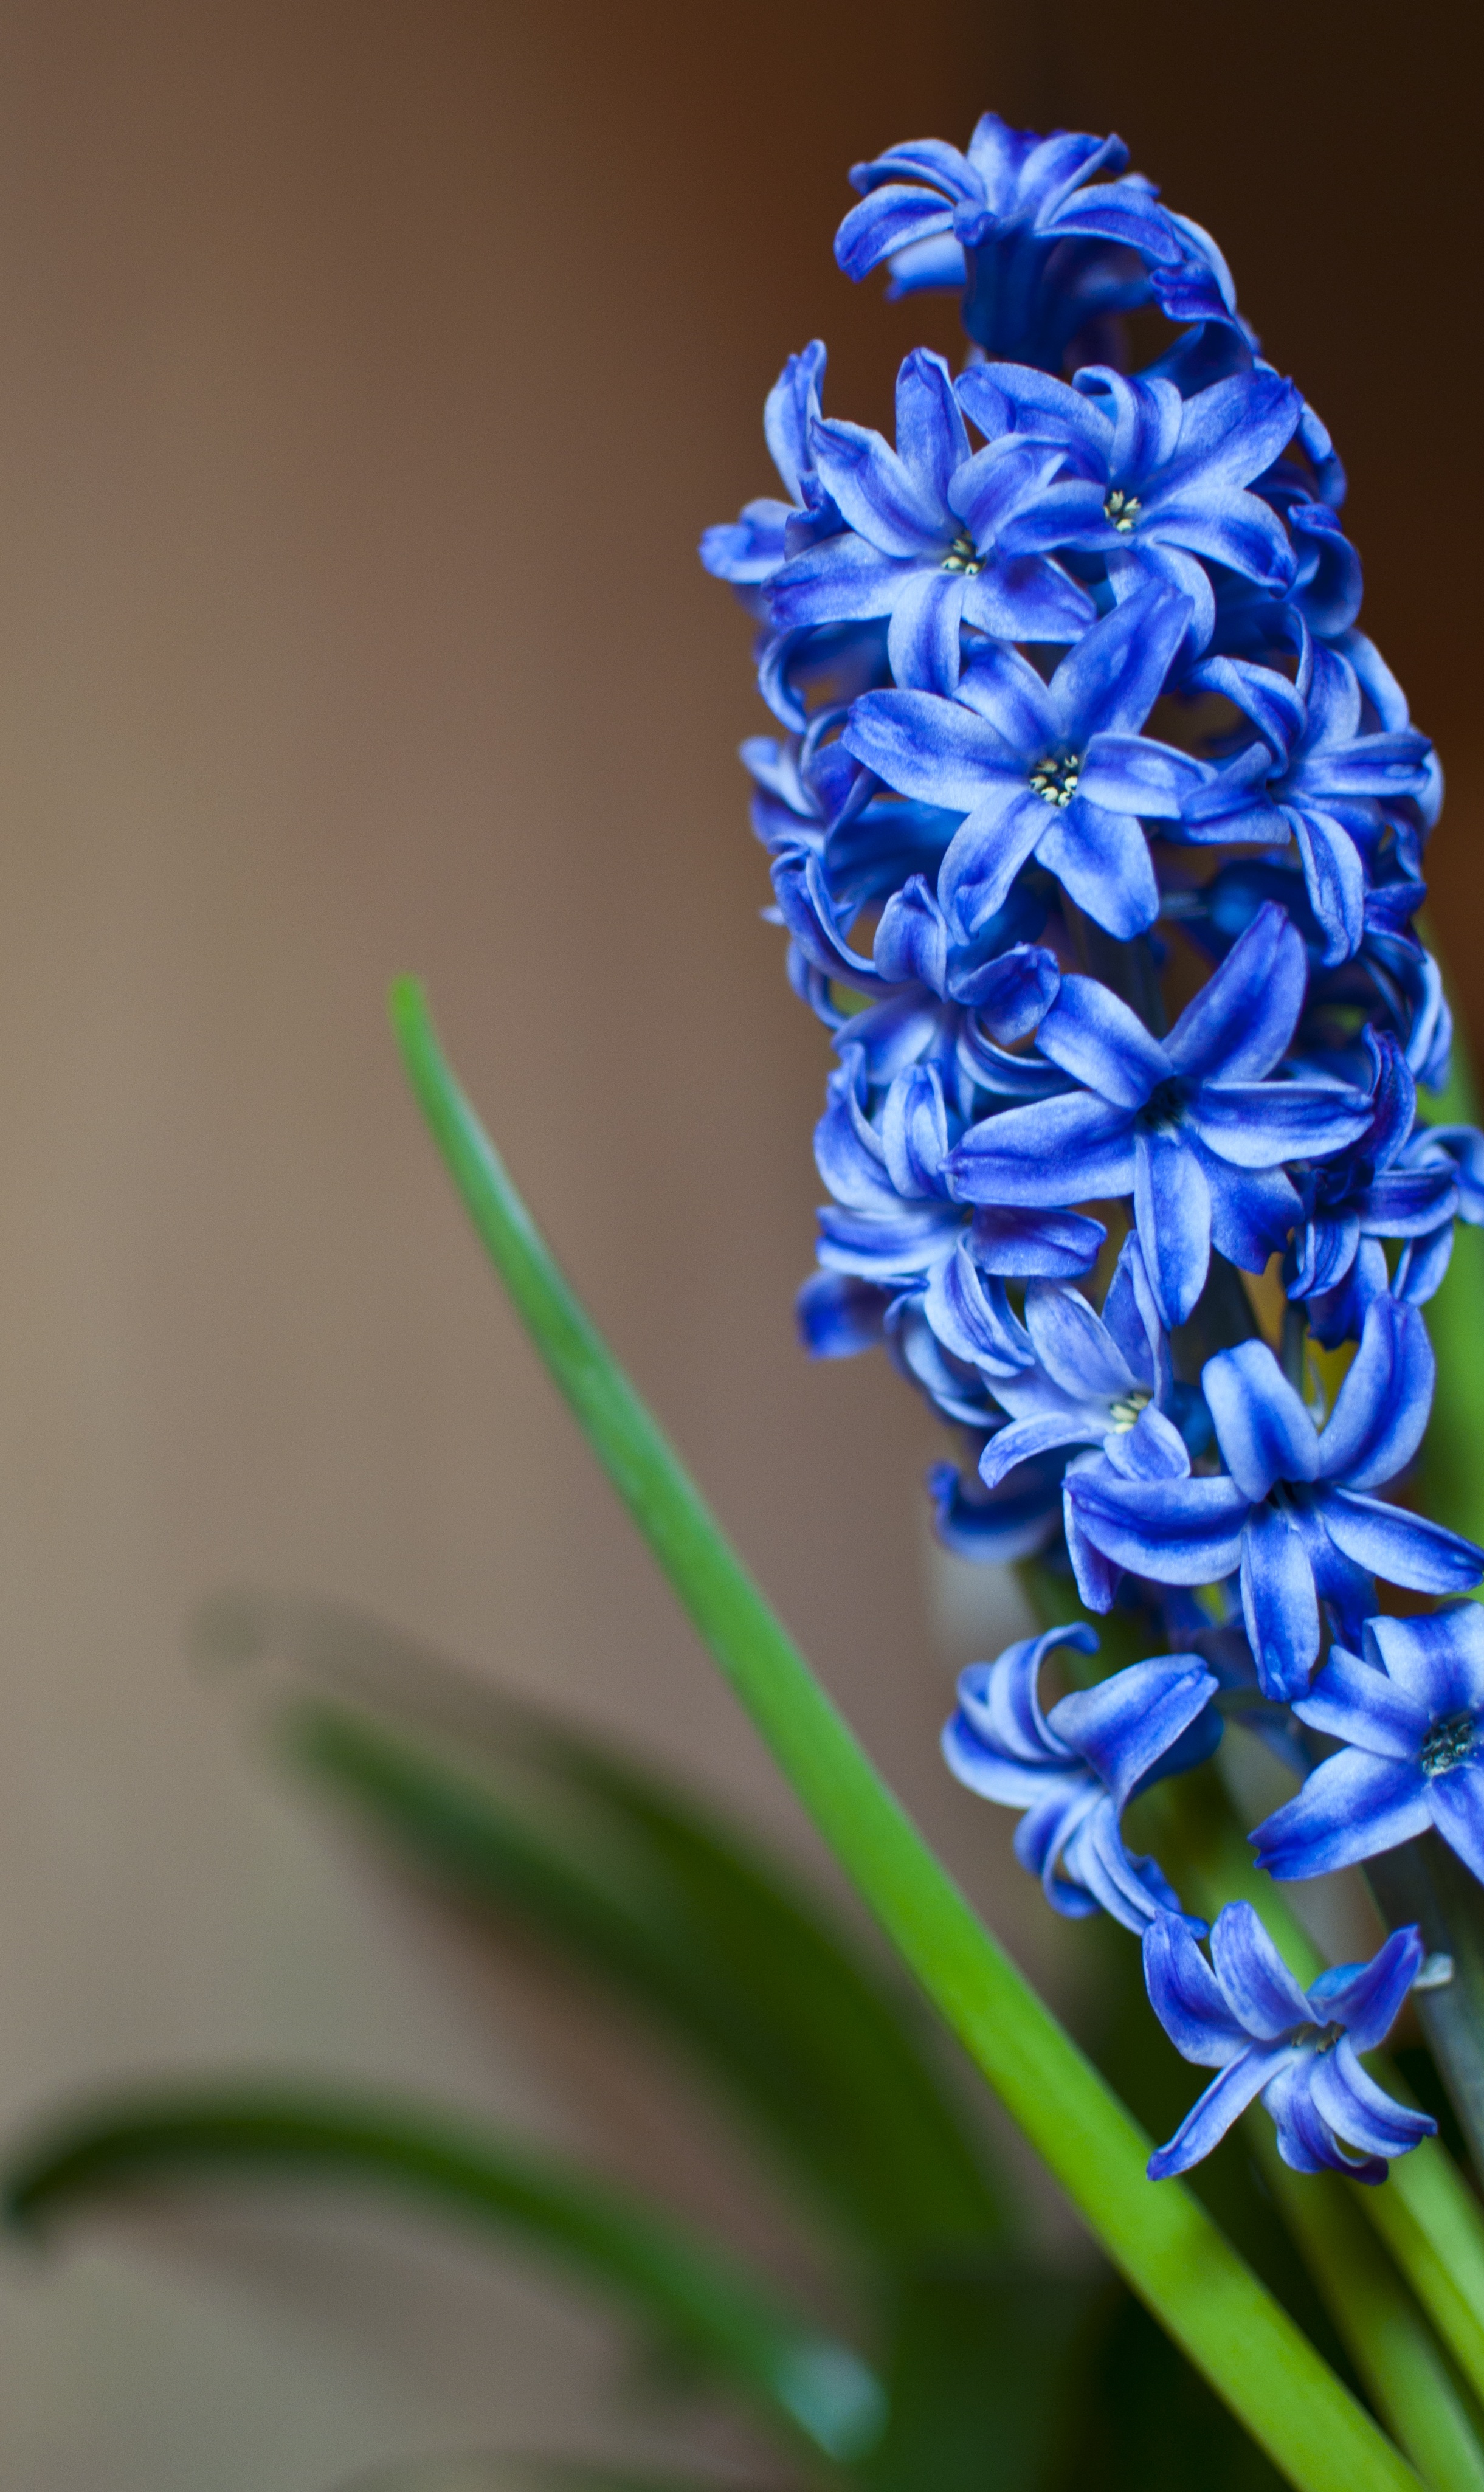
nature, blossom, plant, sky, flower, petal, bloom, lake, foliage, pattern, spring, green, natural, peace, calm, religion, romance, asia, botany, blue, aquatic, floating, pink, flora, baby, botanical, thailand, lotus, serenity, lily, pure, oriental, tooth, hyacinth, elegance, nelumbo, macro photography, nucifera, flowering plant, plant stem, land plant